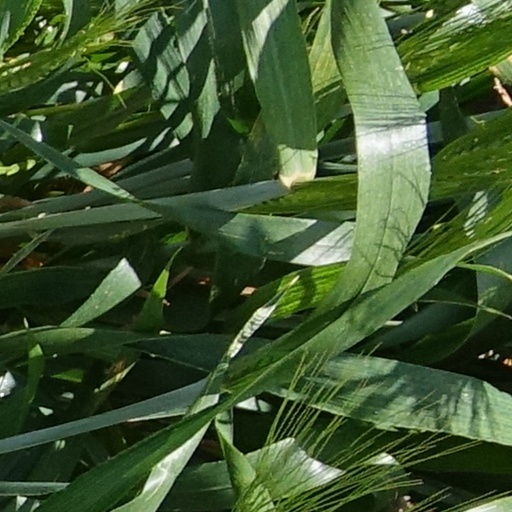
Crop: wheat